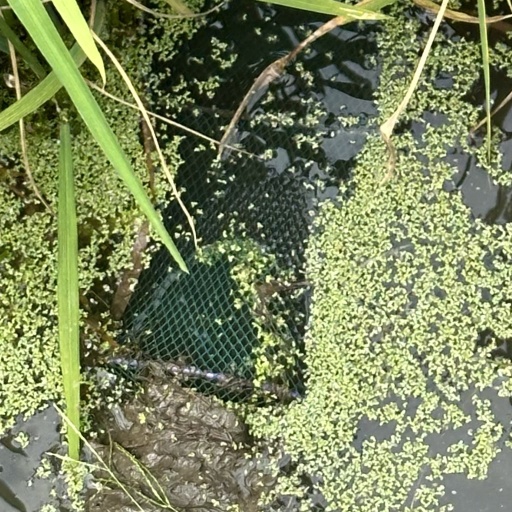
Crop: rice